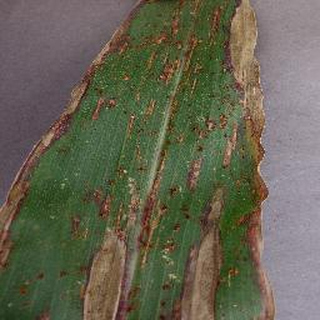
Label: corn_northern_leaf_blight